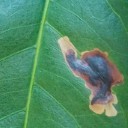
Label: Miner